Yorkshire Patent Steam Wagon Co.

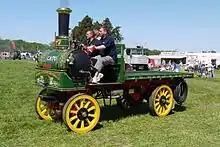
"Denby Maiden"

The Yorkshire Patent Steam Wagon Co. was a steam wagon manufacturer in Leeds, England. They produced their first wagon in 1901. Their designs had a novel double-ended transverse boiler. In 1911 the company's name was changed to Yorkshire Commercial Motor Co., but reverted to Yorkshire Patent Steam Wagon Co. in 1922. Steam wagon production ceased in 1937, and the company was finally dissolved in 1993.